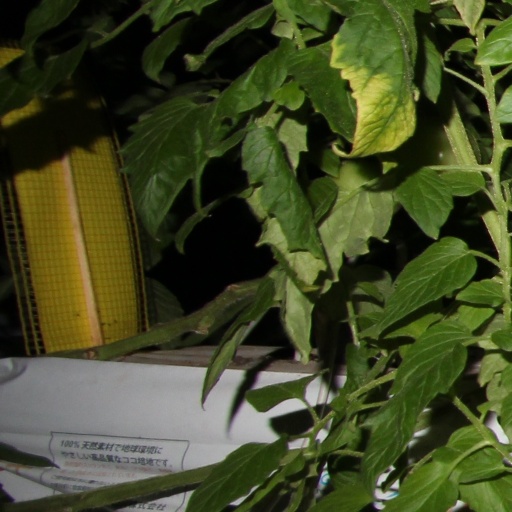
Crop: tomato